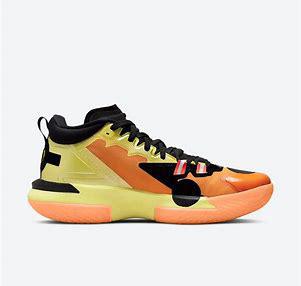
Brand: Jordan
Model: Zion 1